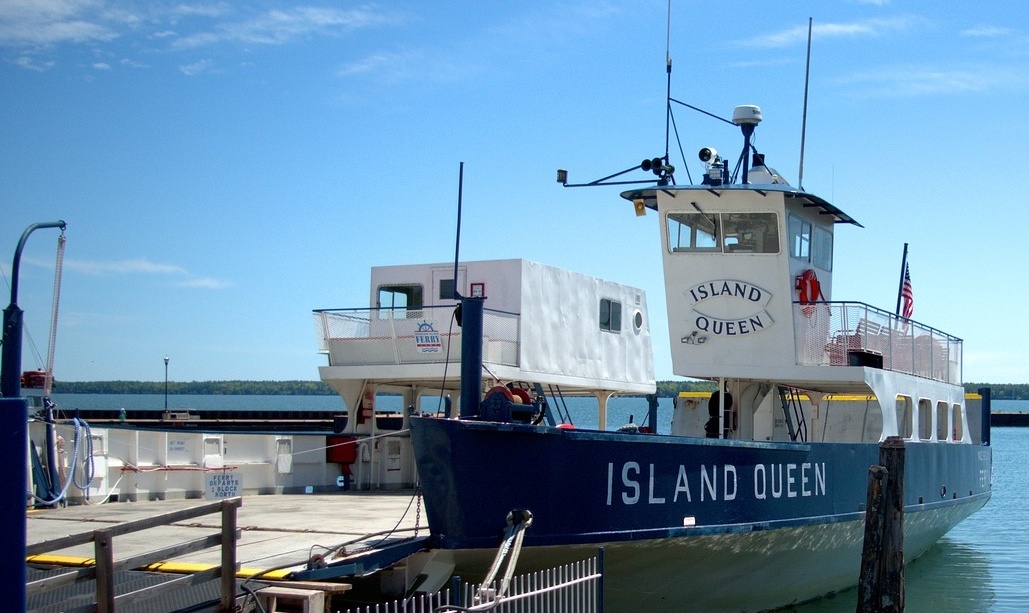
Vehicle type: Ships